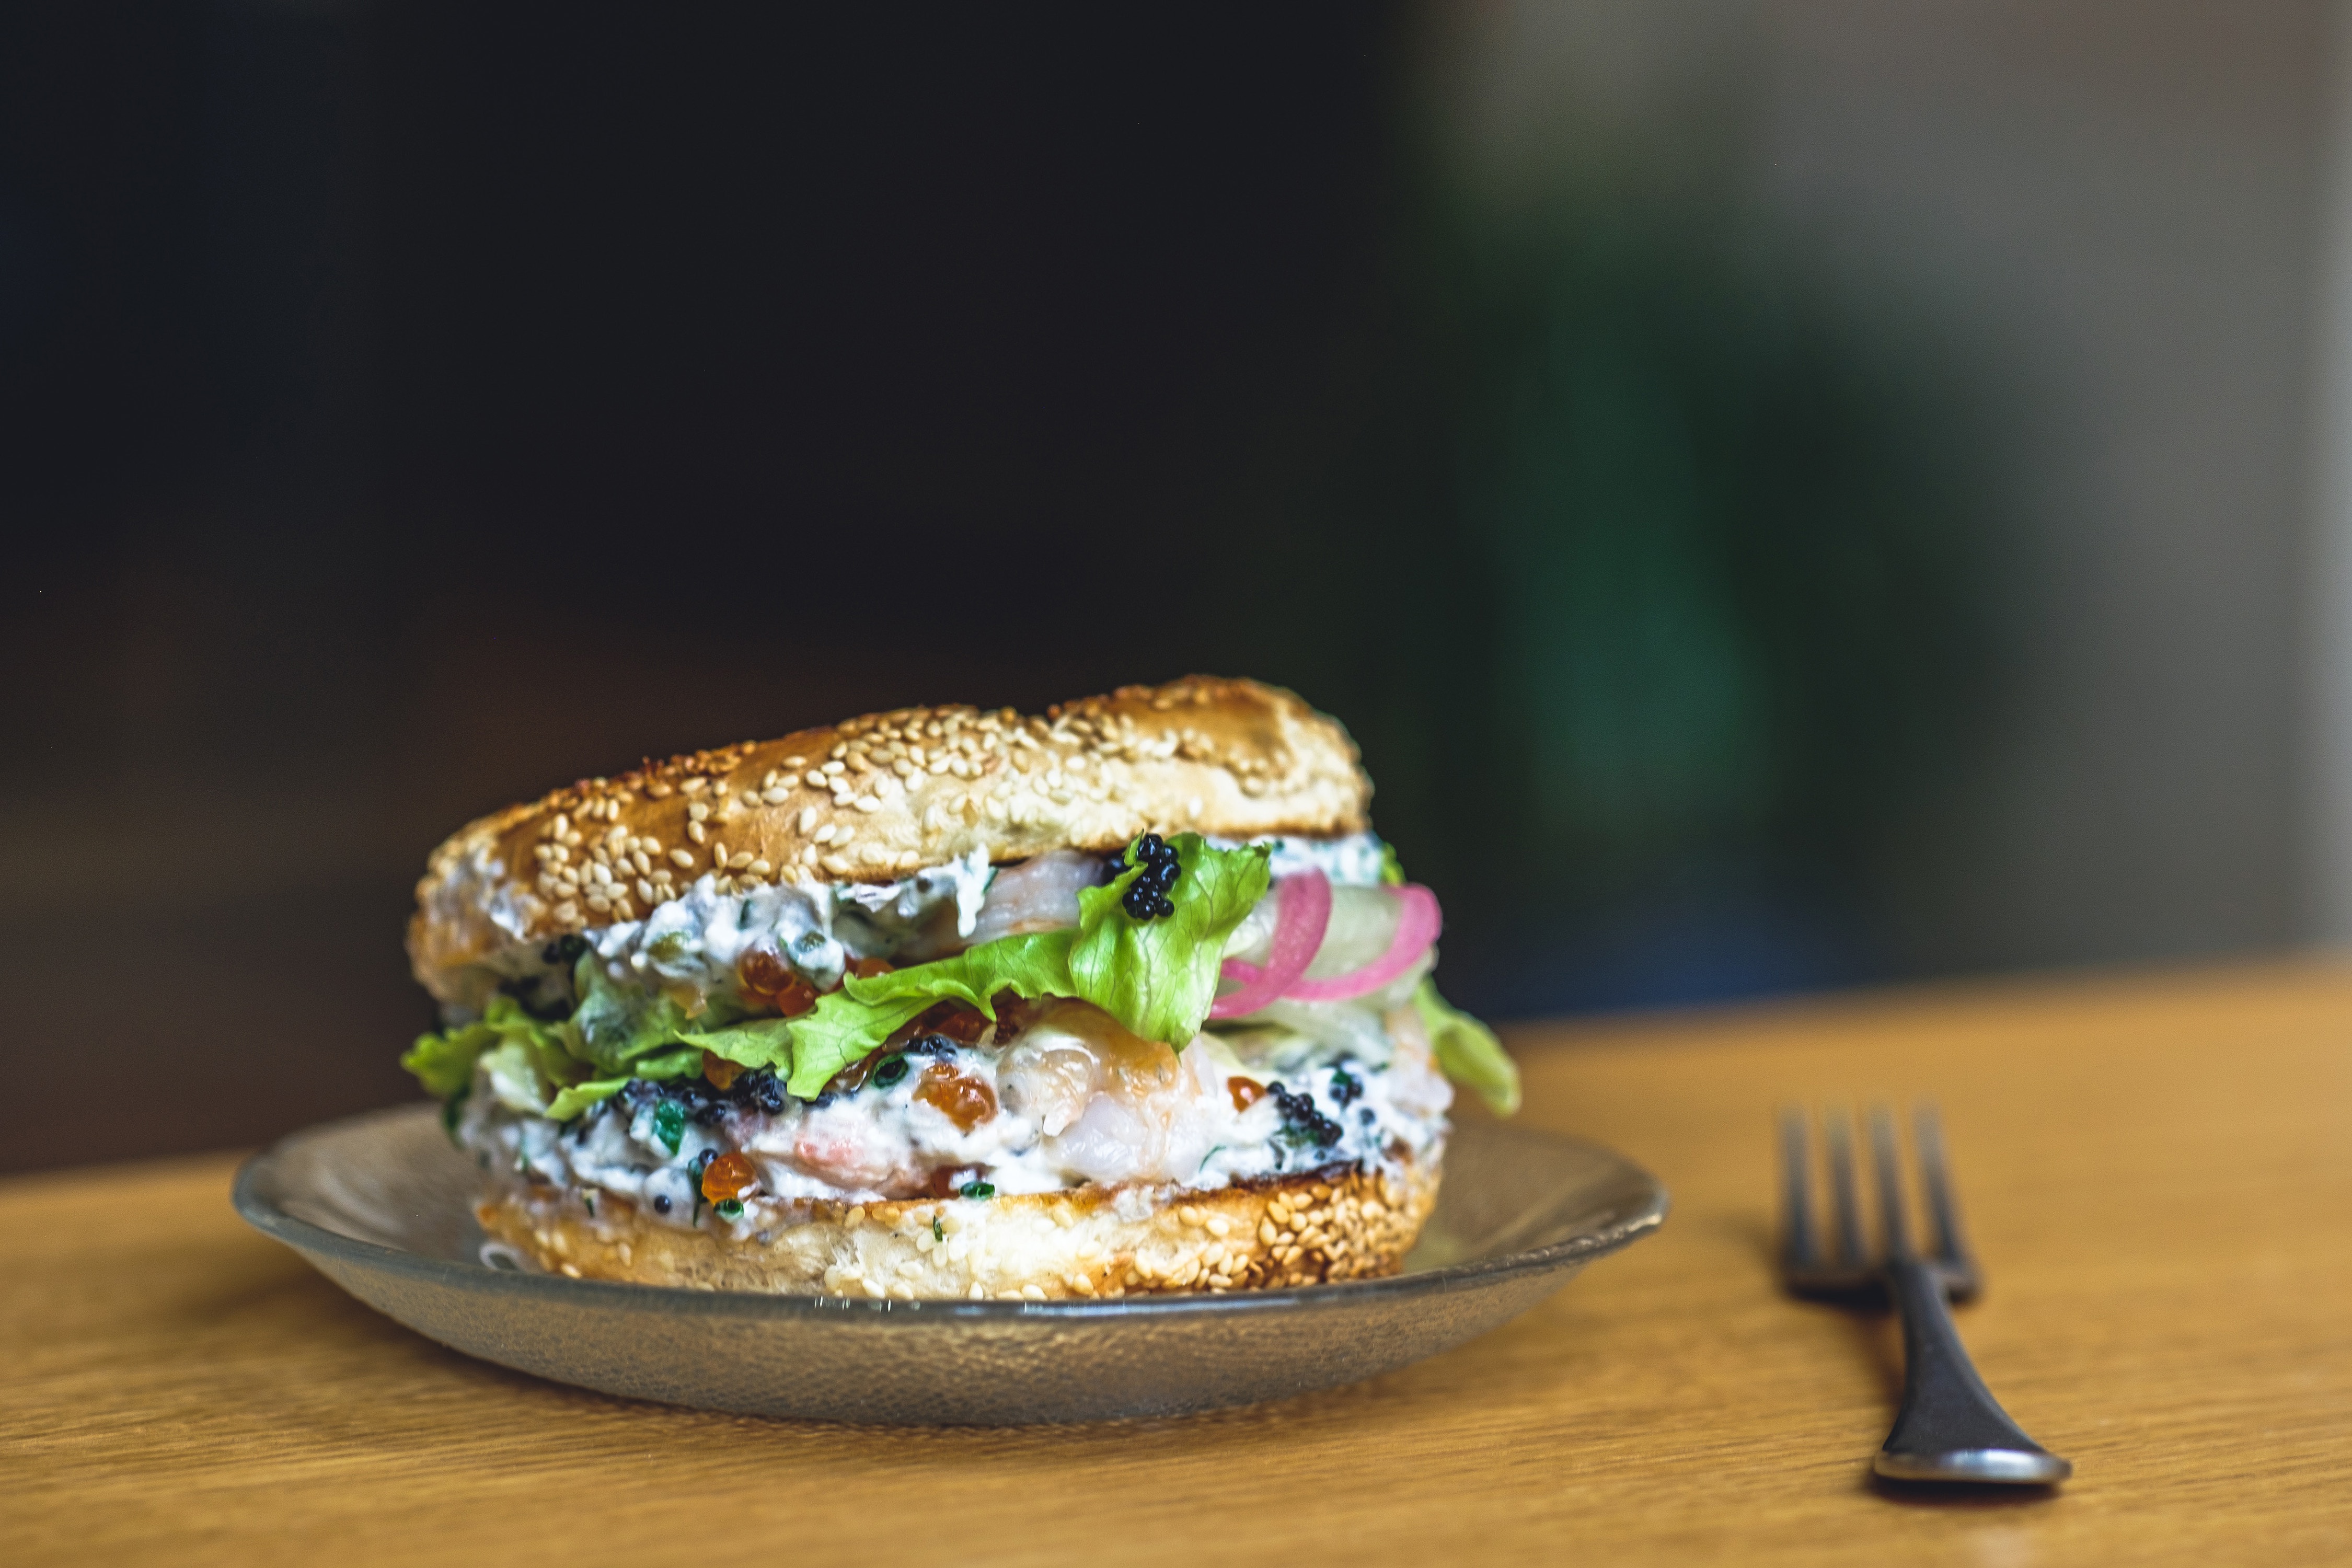
dish, food, cuisine, ingredient, veggie burger, vegan nutrition, breakfast sandwich, finger food, recipe, produce, baked goods, sandwich, fast food, american food, salmon burger, hamburger, Original chicken sandwich, Burger king premium burgers, pan bagnat